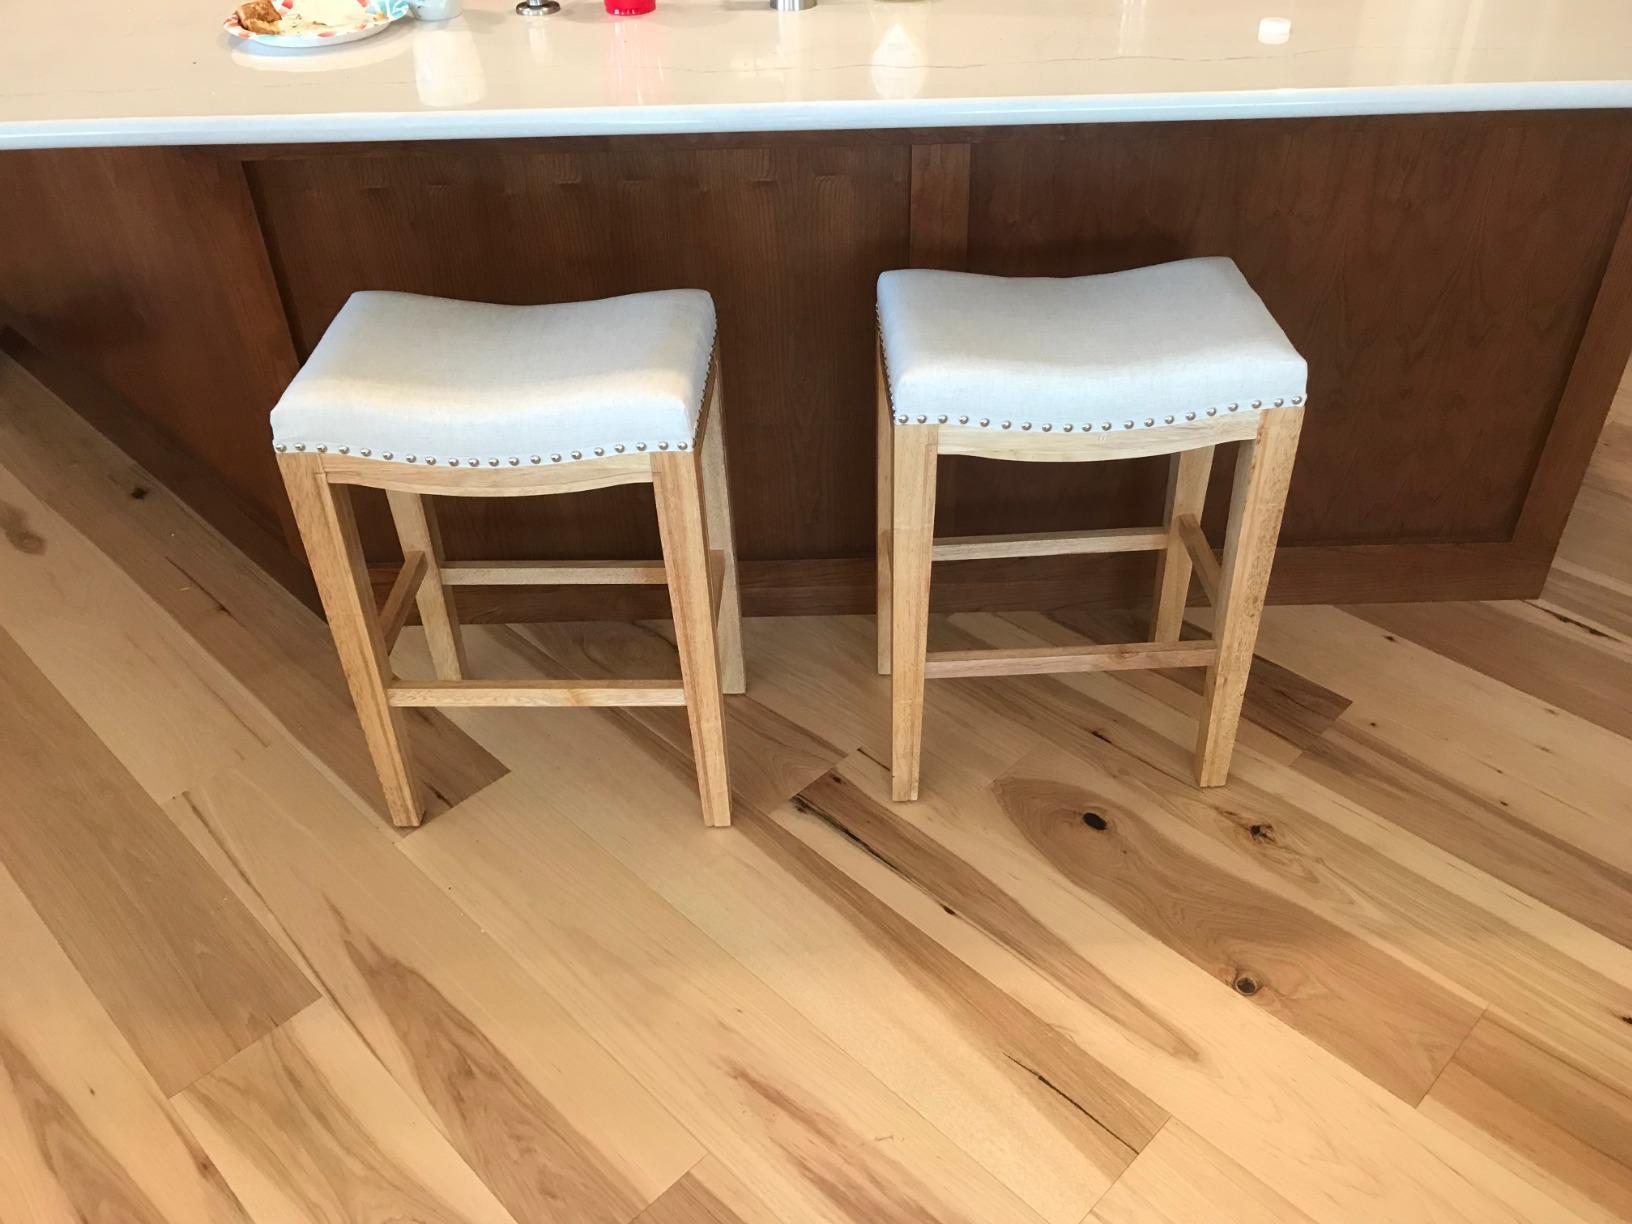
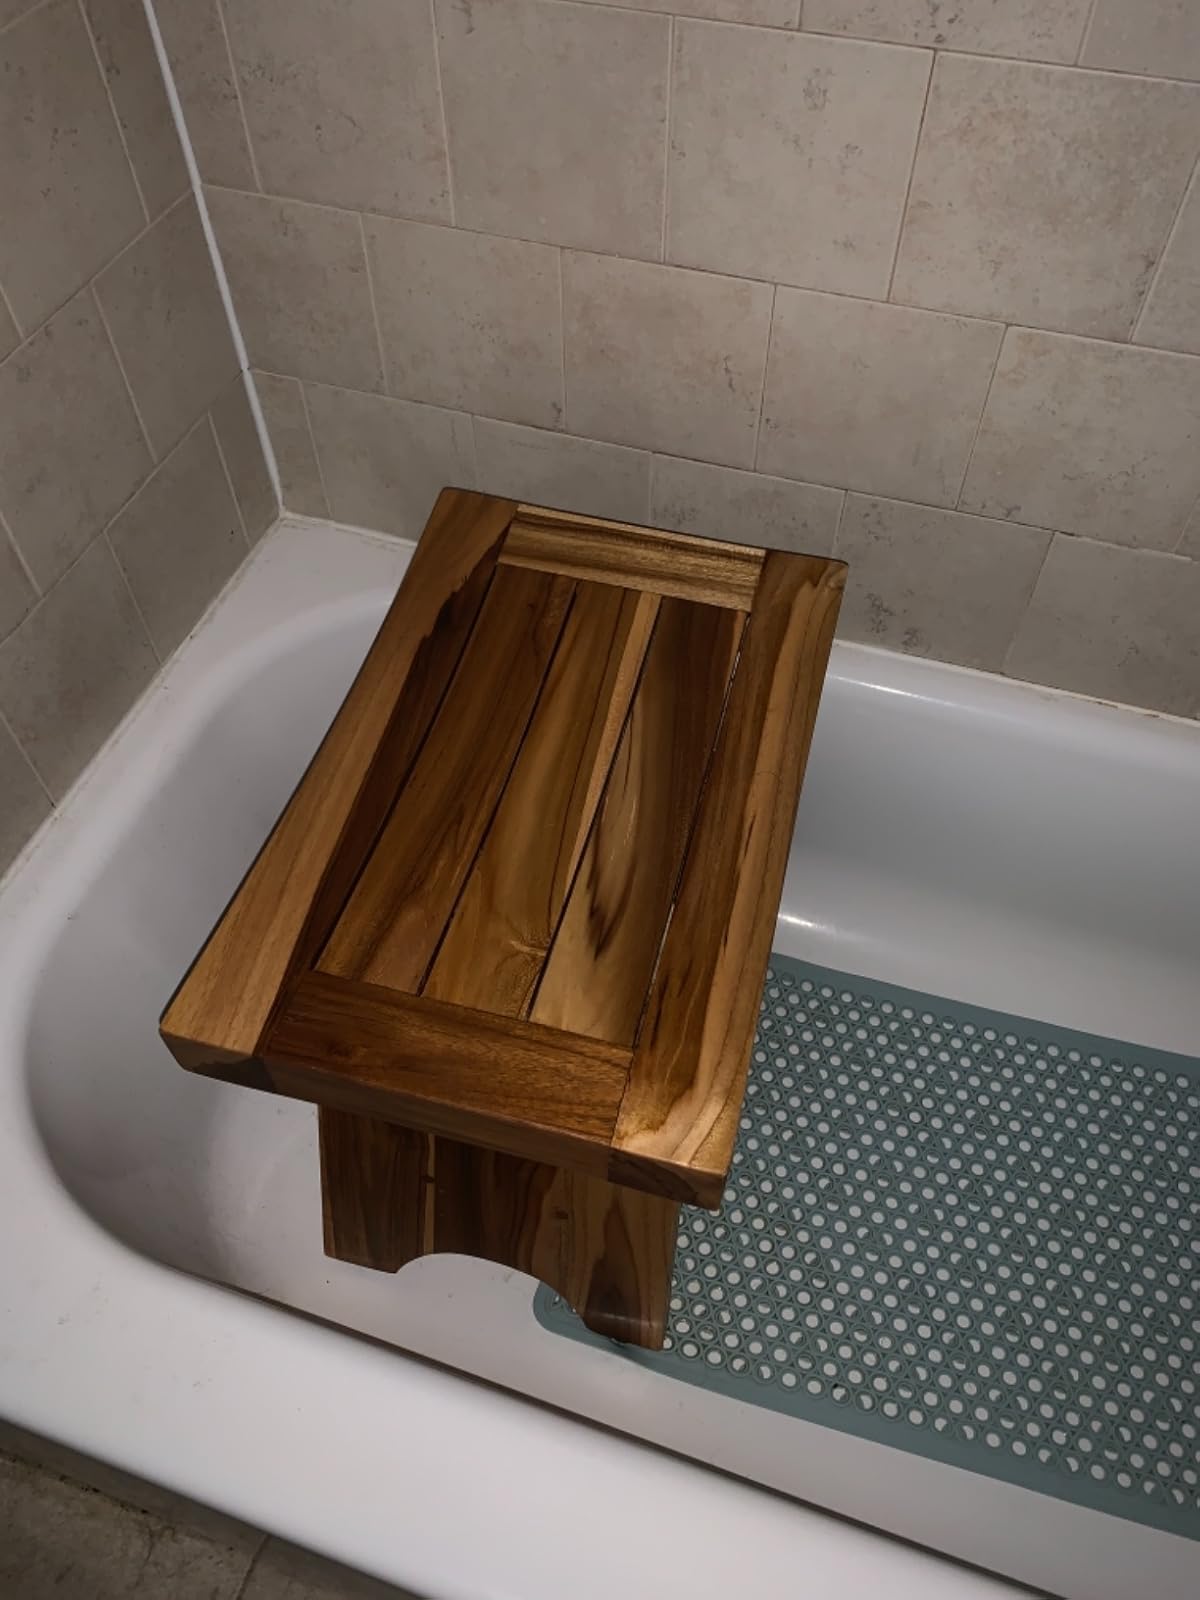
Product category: stool
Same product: no